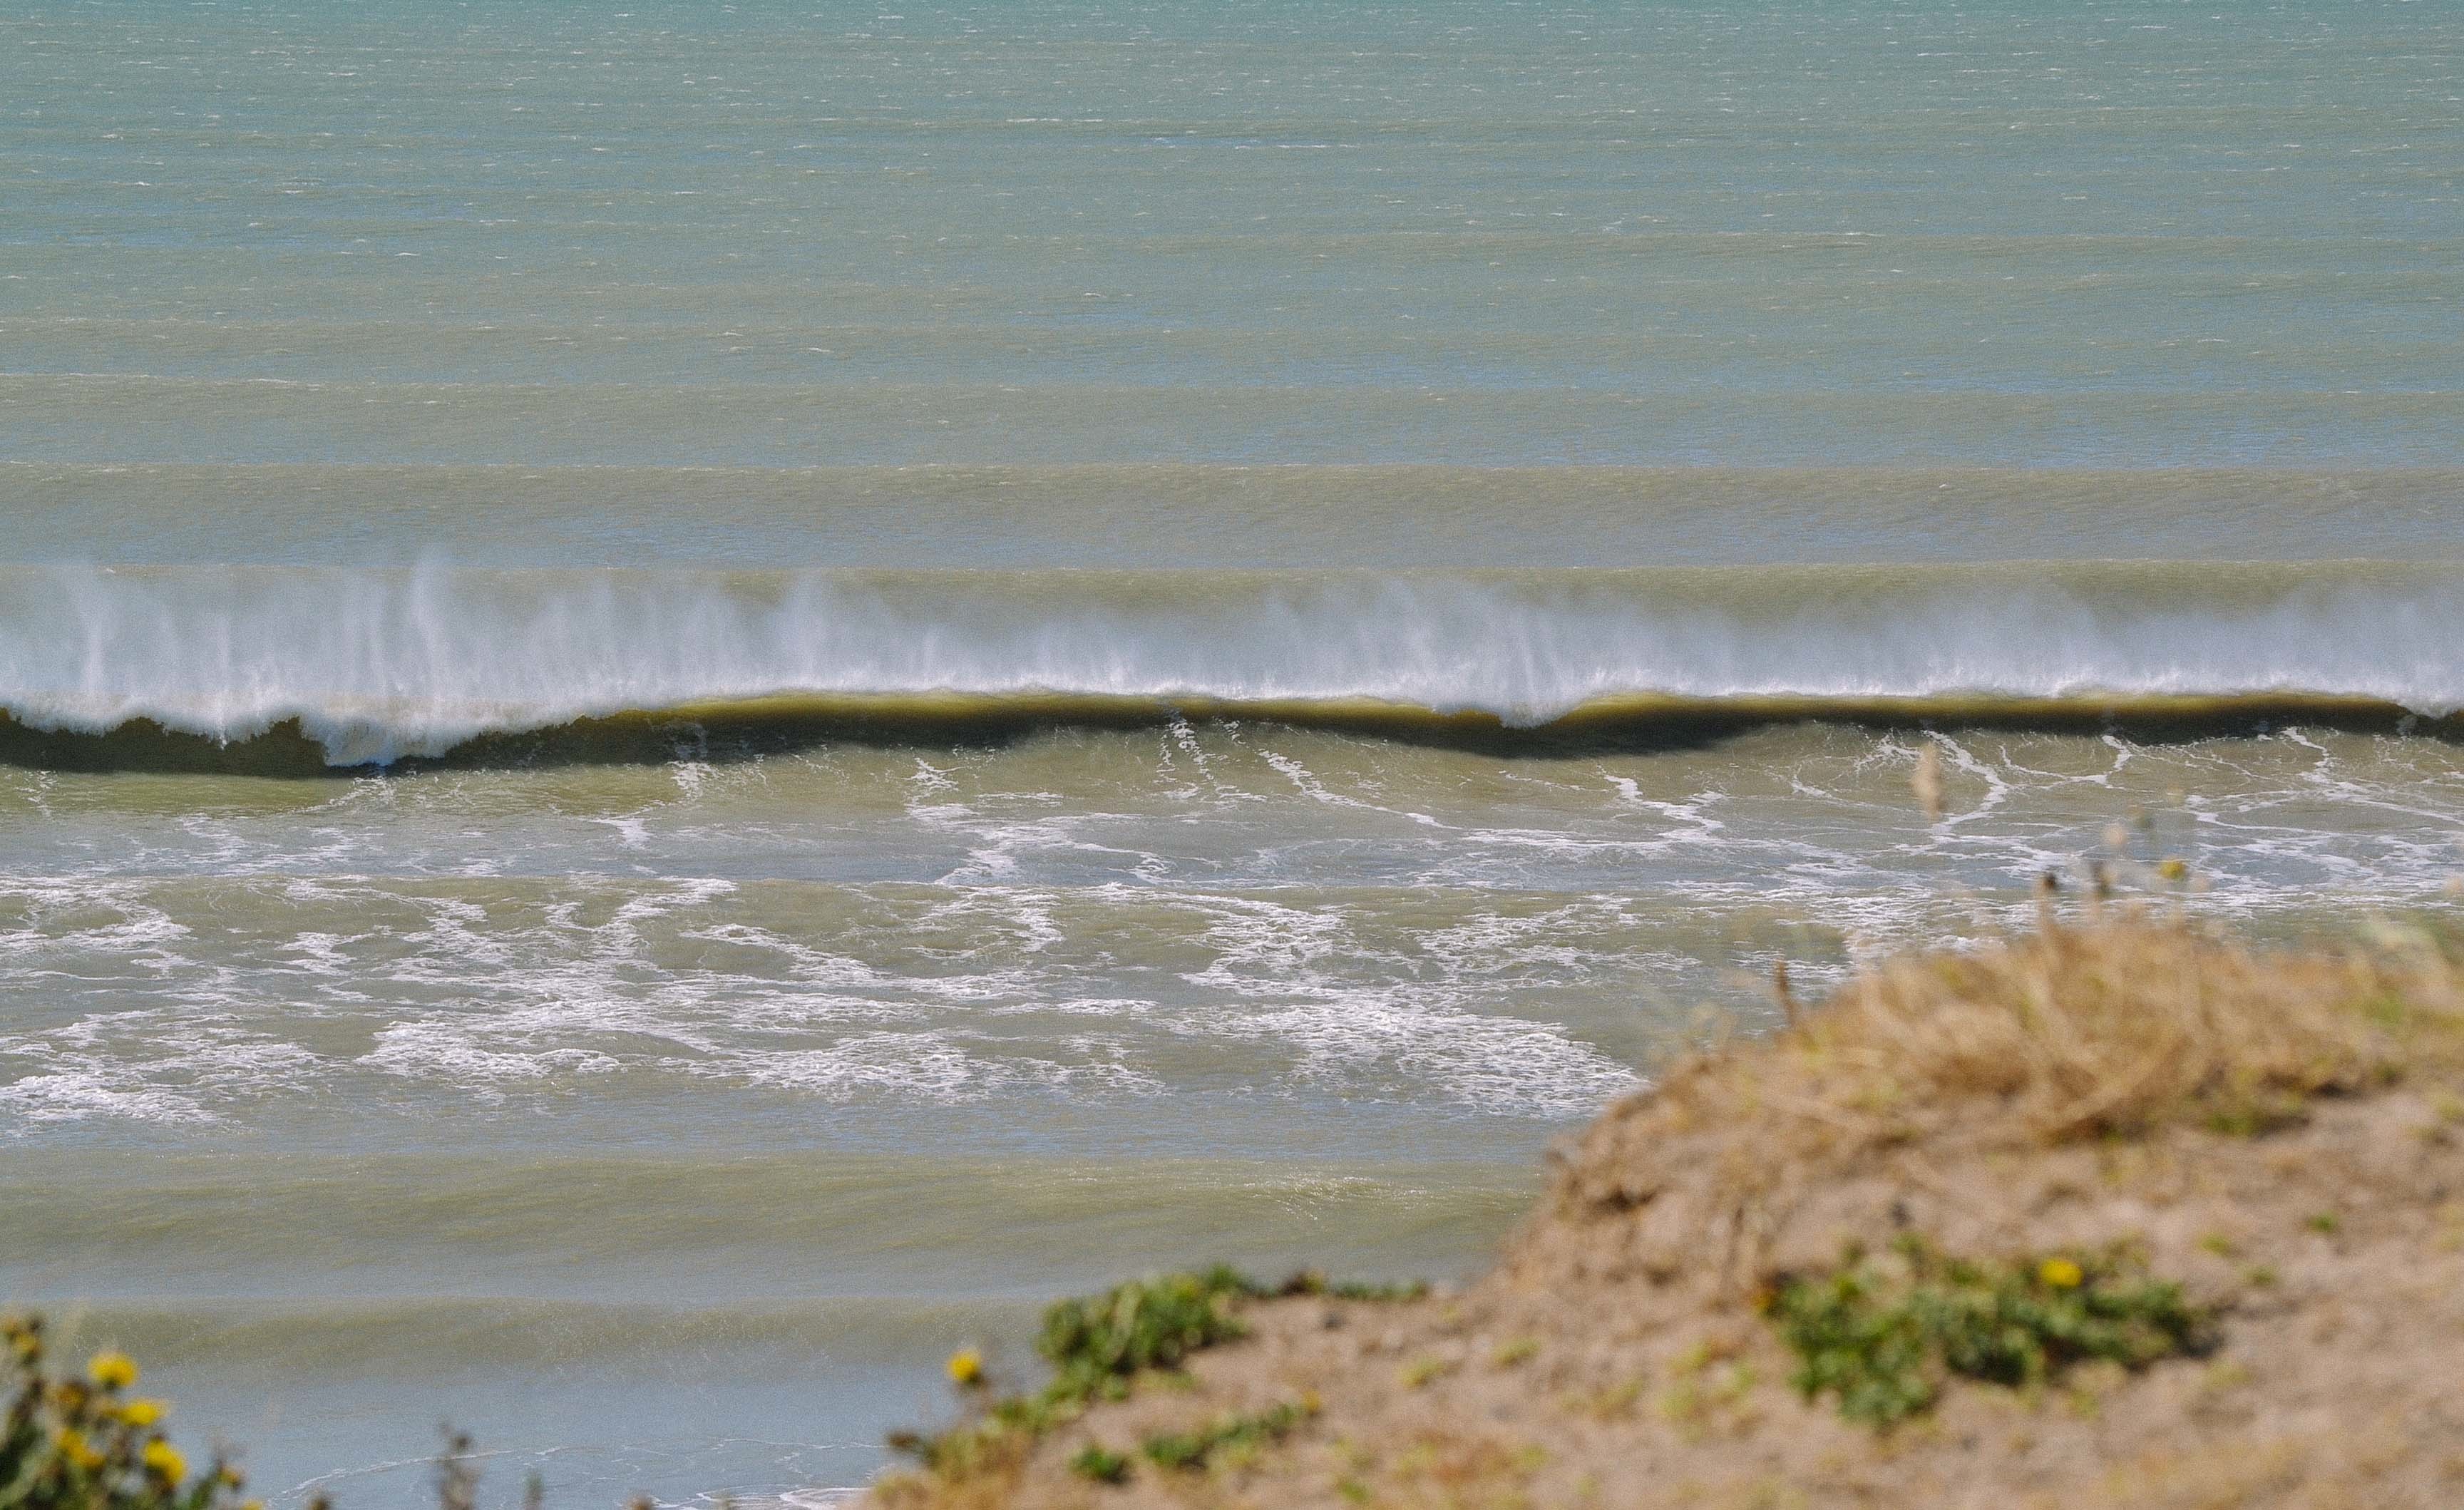
beach, sea, coast, water, sand, ocean, marsh, morning, shore, wave, river, body of water, habitat, atmospheric phenomenon, wind wave